Madras Presidency

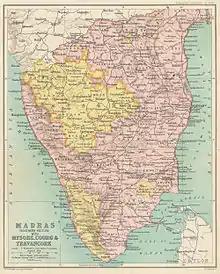
Madras province (South), 1909

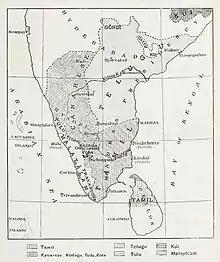
map of a region

At its greatest extent, the Madras Presidency included much of southern India.